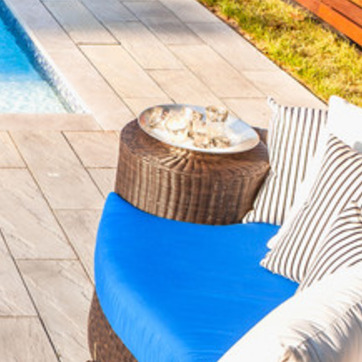
Material: other